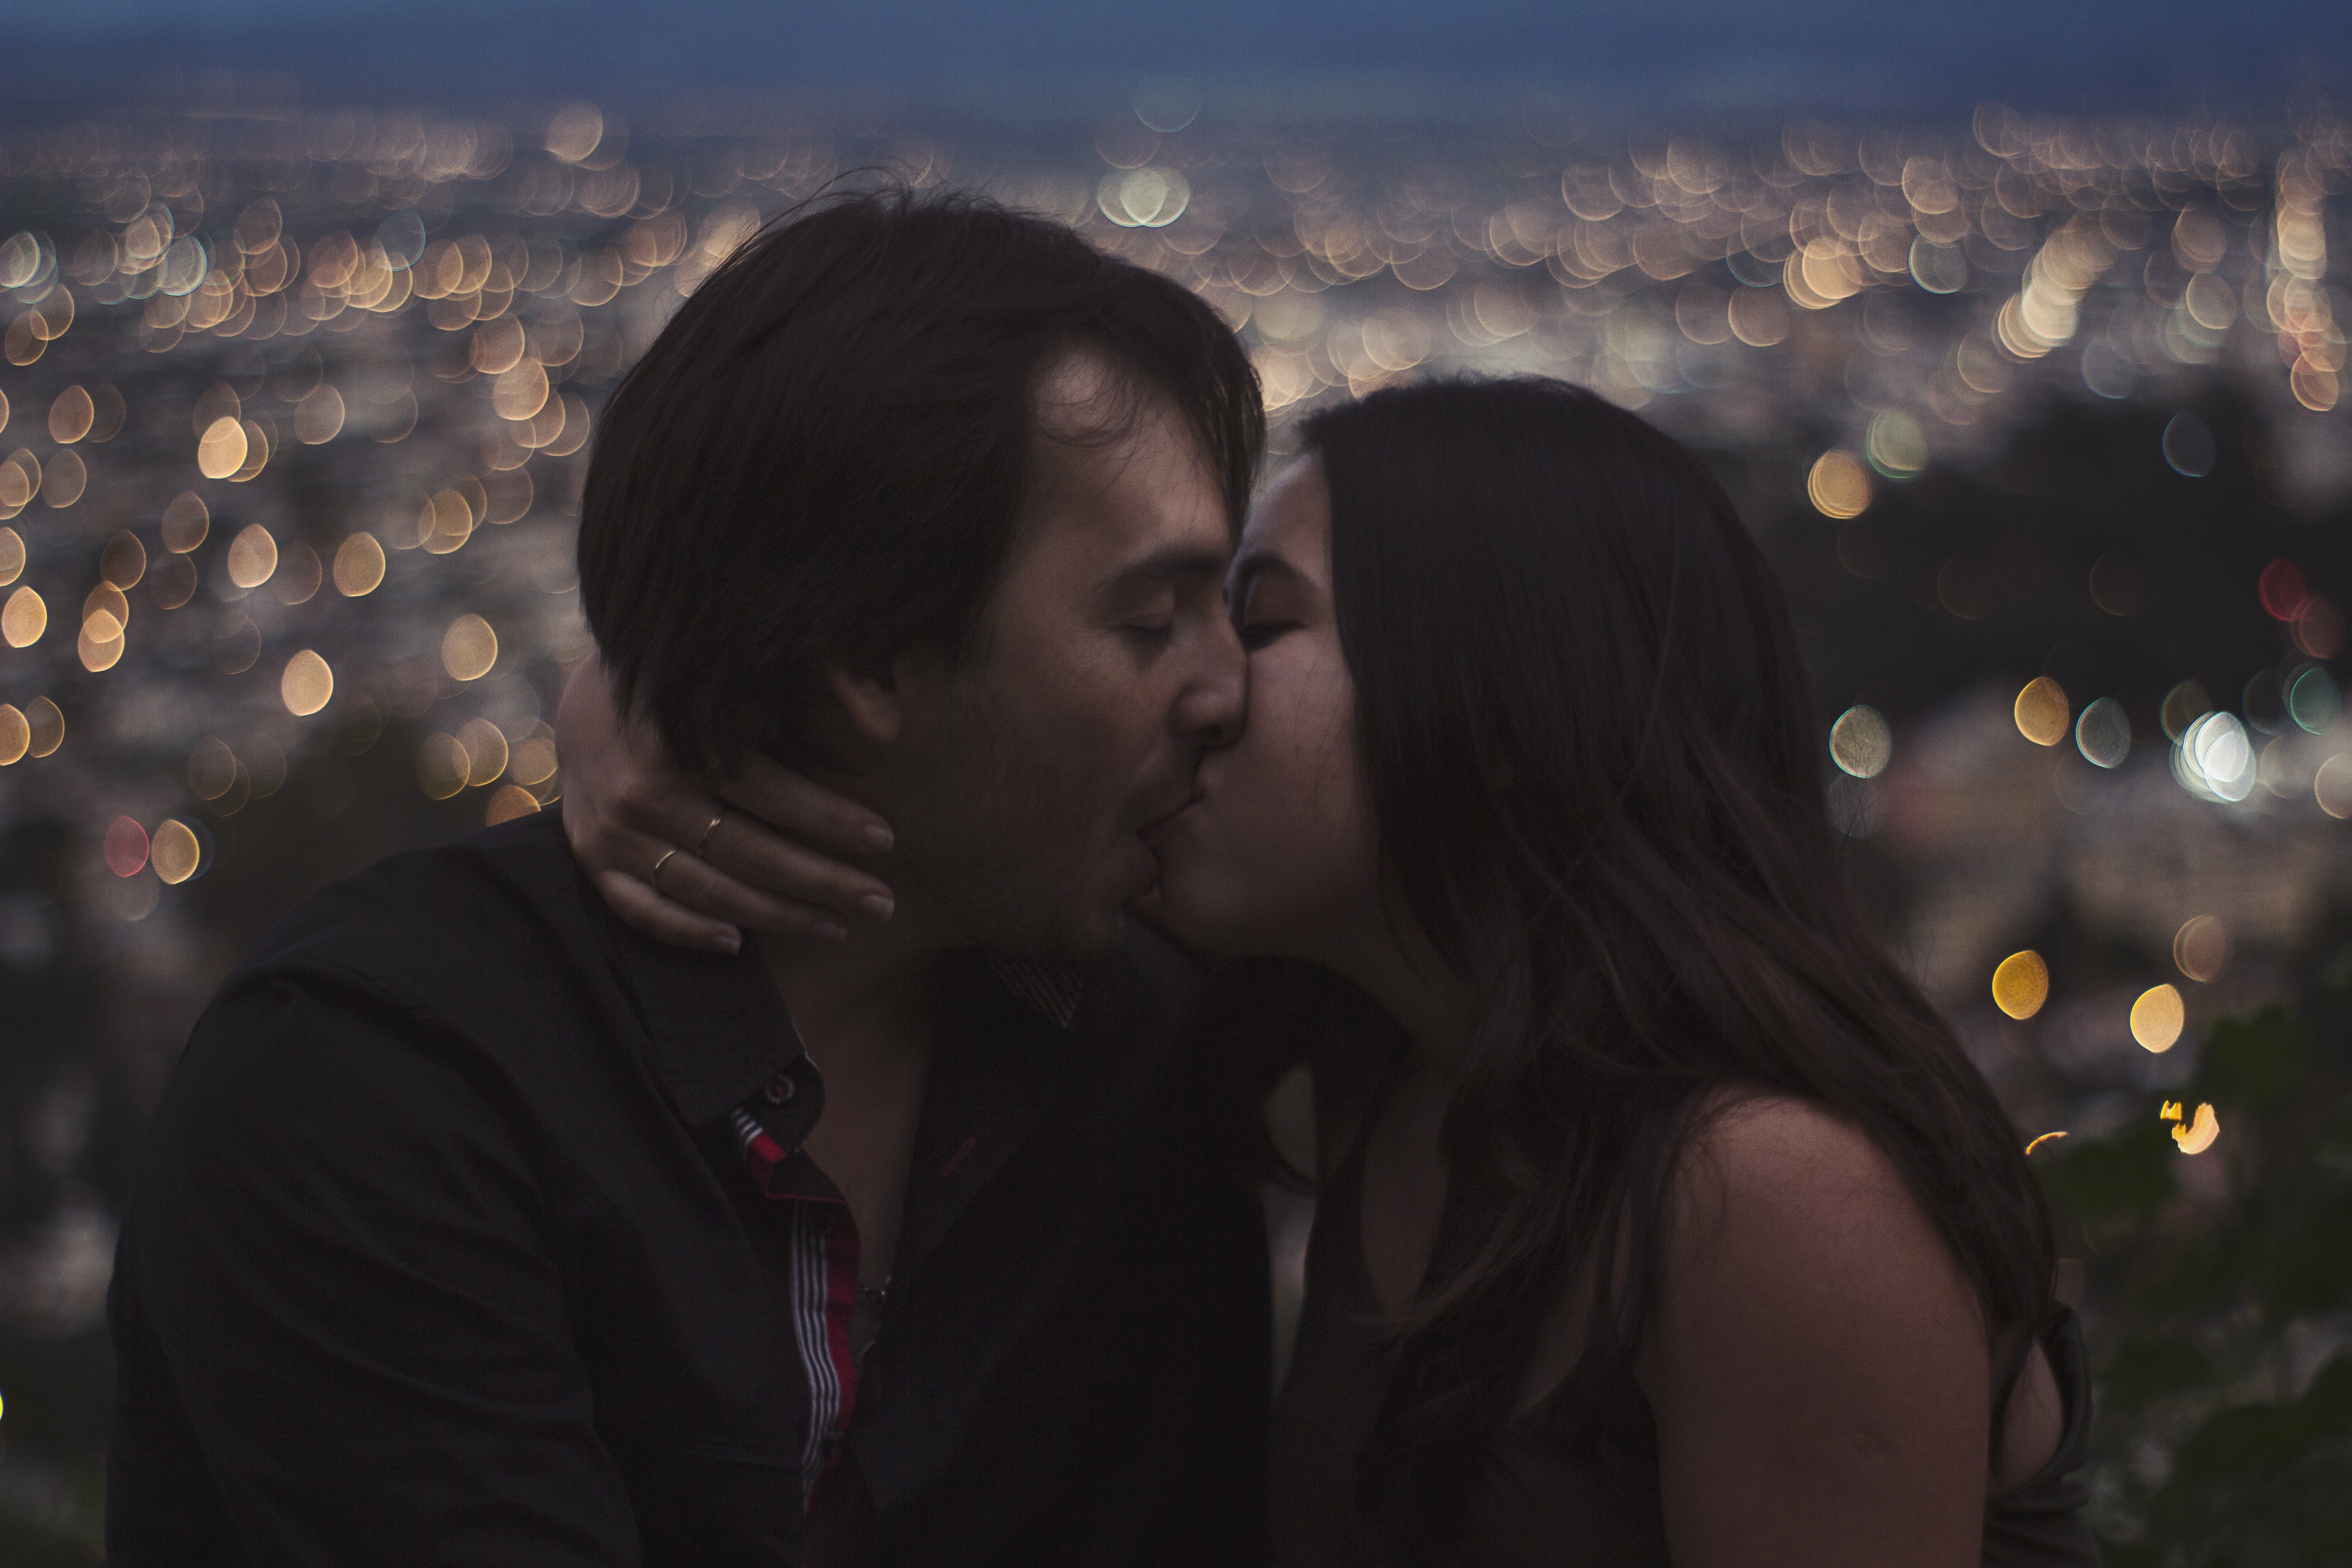
people, love, evening, kiss, couple, romance, romantic, wedding, married, marriage, ceremony, happy, happiness, beautiful, emotion, marry, grooms, interaction, newlyweds